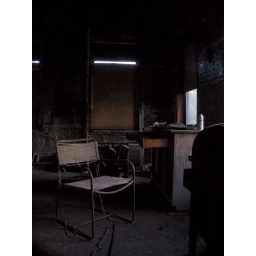
Empty chair in front of a broken window in an abandoned building... ART!